Barranquilla

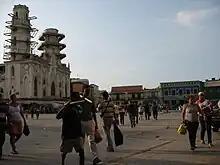
Locals at the Plaza de San Nicolás

The Centro histórico is between Carreras 35 and 46 and Calles 30 and 46, and includes parts of San Roque and Downtown districts. It is part of the town historical centre and North-Central District. In the Centro histórico are the headquarters of the administrative powers of the city and the department. Socio-economically, this was the most important area until the 80's, when the centre's deterioration led to the displacement of formal trade and banking to the north of the city. Despite the decline, the Centre remains at the heart of the city and is the most representative and important sector in economic terms. There is an intense commercial activity at the public market. In addition, the centre hosts a number of buildings of the Republican period and structures of immense historical and architectural value. The Centro histórico of Barranquilla is a nationally protected site by the Ministry of Culture through resolution 1614 of 1999. Since the 90's, the historic center of Barranquilla is in the process of recovery, which was consolidated in 2008 with the Ministry of Culture's announcement for a public competition of urban design. At local government level, the development of Barranquilla centre is sponsored by the Promotora del Desarrollo del Distrito Central de Barranquilla S.A. (Promocentro), a decentralized body attached to the District Municipality.